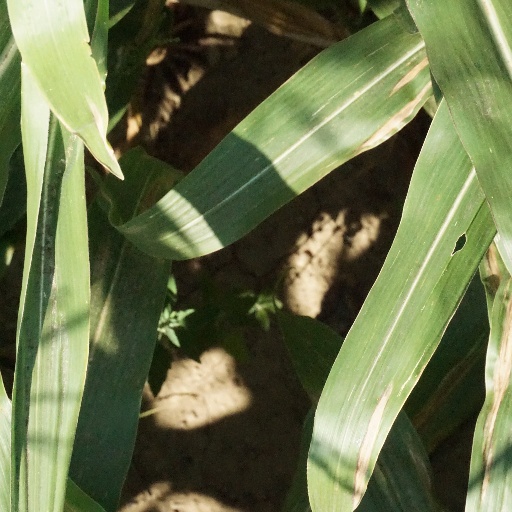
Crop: maize; corn